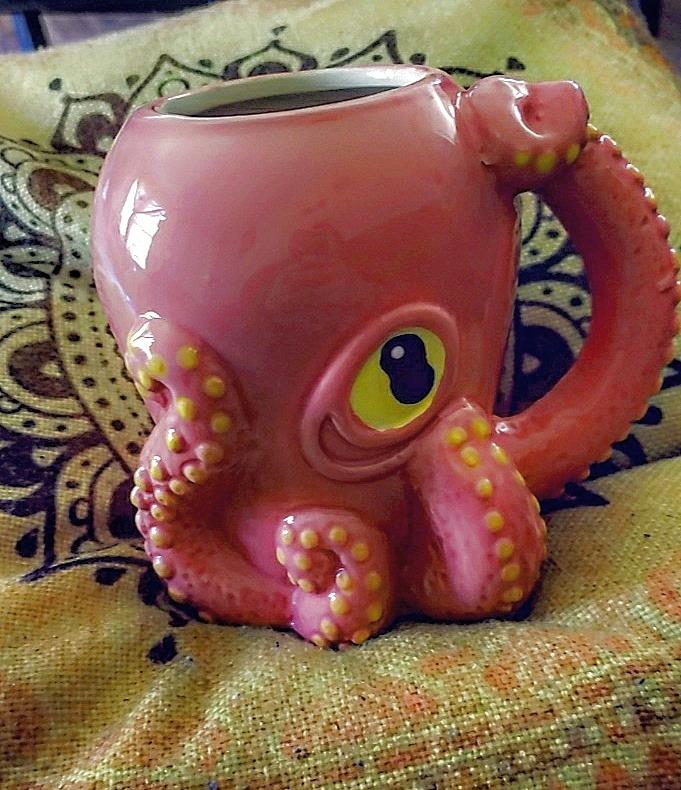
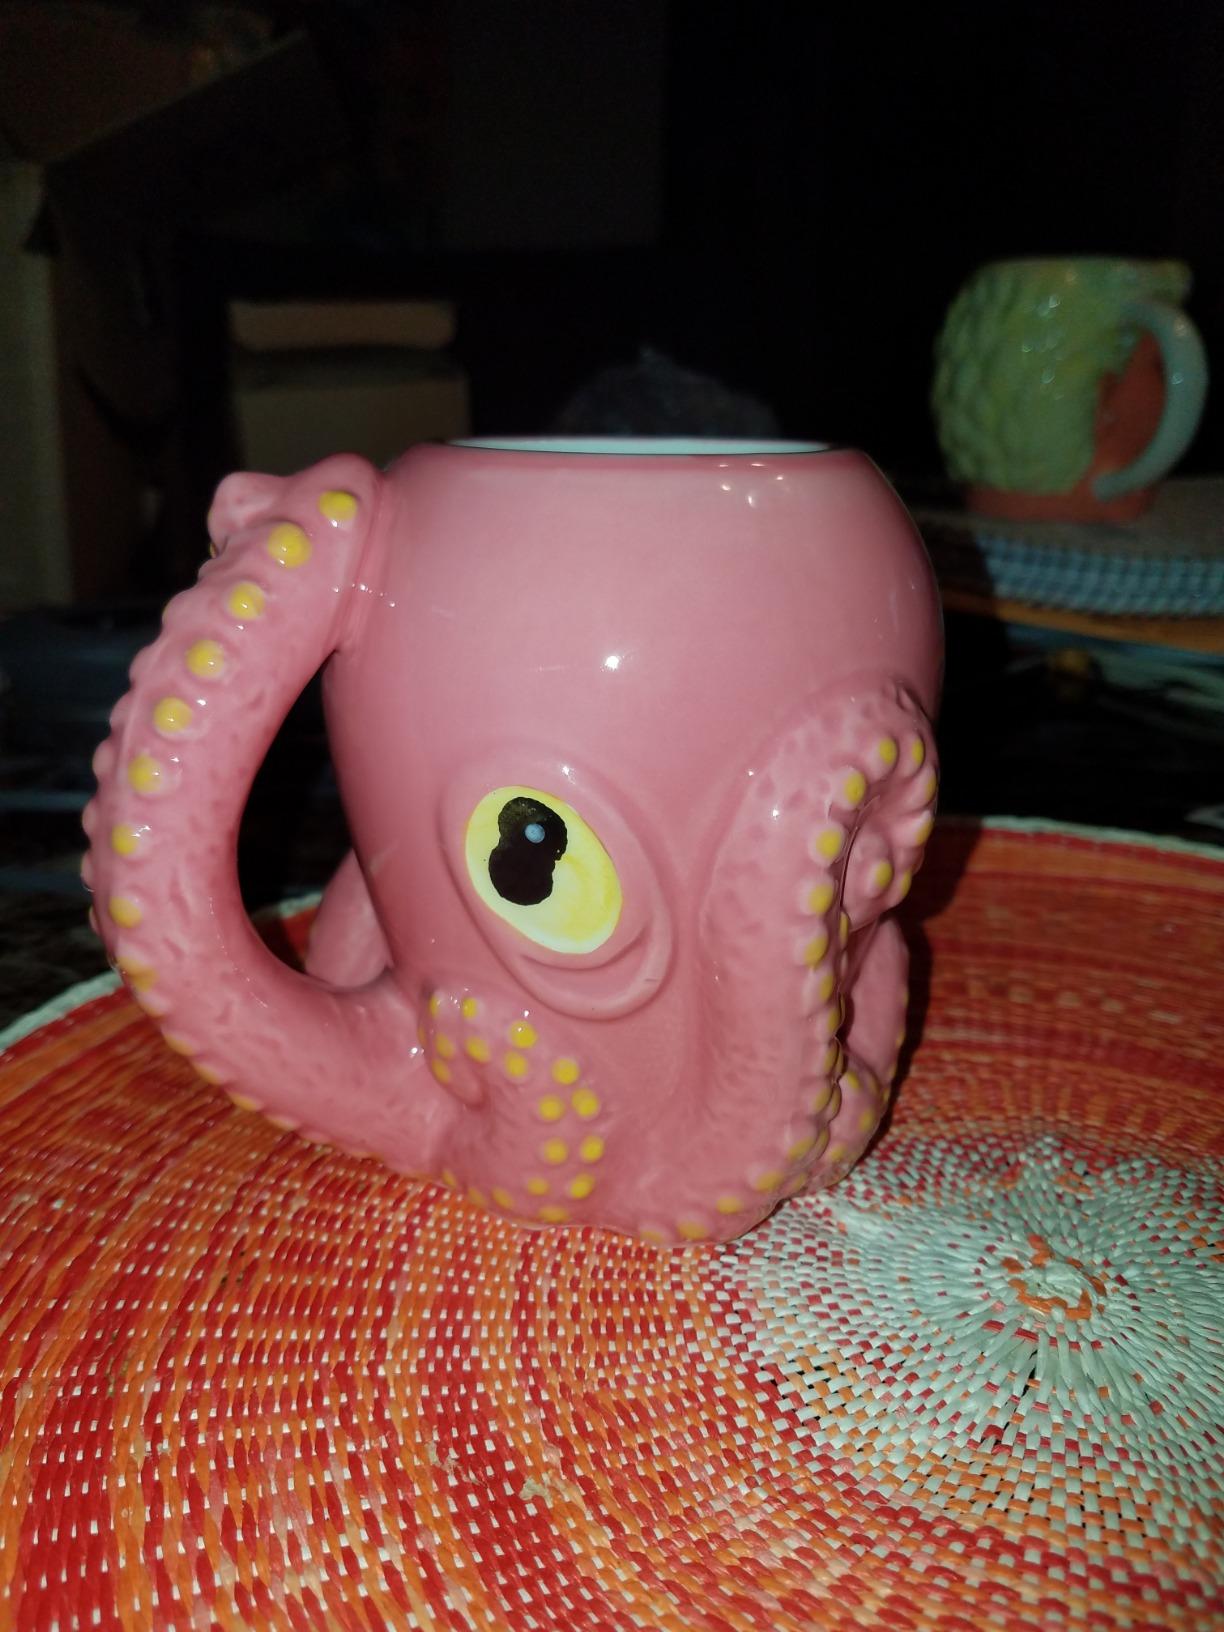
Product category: items_mug
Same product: yes